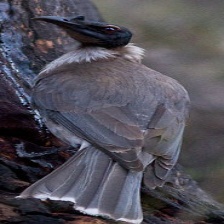
Species: NOISY FRIARBIRD
Scientific name: PHILEMON CORNICULATUS